Model–view–presenter

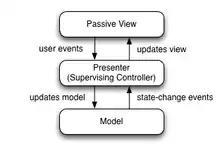
Diagram that depicts the model–view–presenter (MVP) GUI design pattern

Model–view–presenter (MVP) is a derivation of the model–view–controller (MVC) architectural pattern, and is used mostly for building user interfaces.